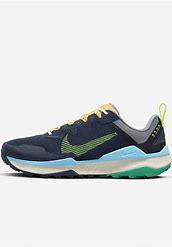
Brand: Nike
Model: Wildhorse 8